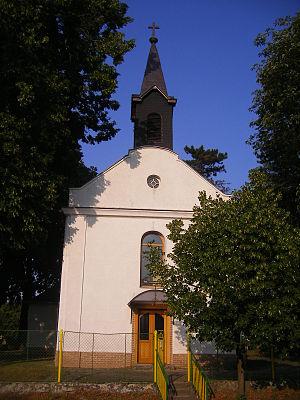
Koláre est un village de Slovaquie situé dans la région de Banská Bystrica.